Question: Please indicate a possible affordance area of the bottle that can be used for holding
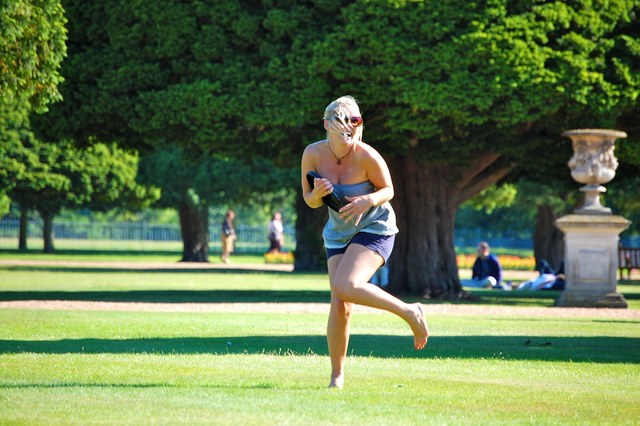
Answer: [299.5, 164, 352.5, 217]